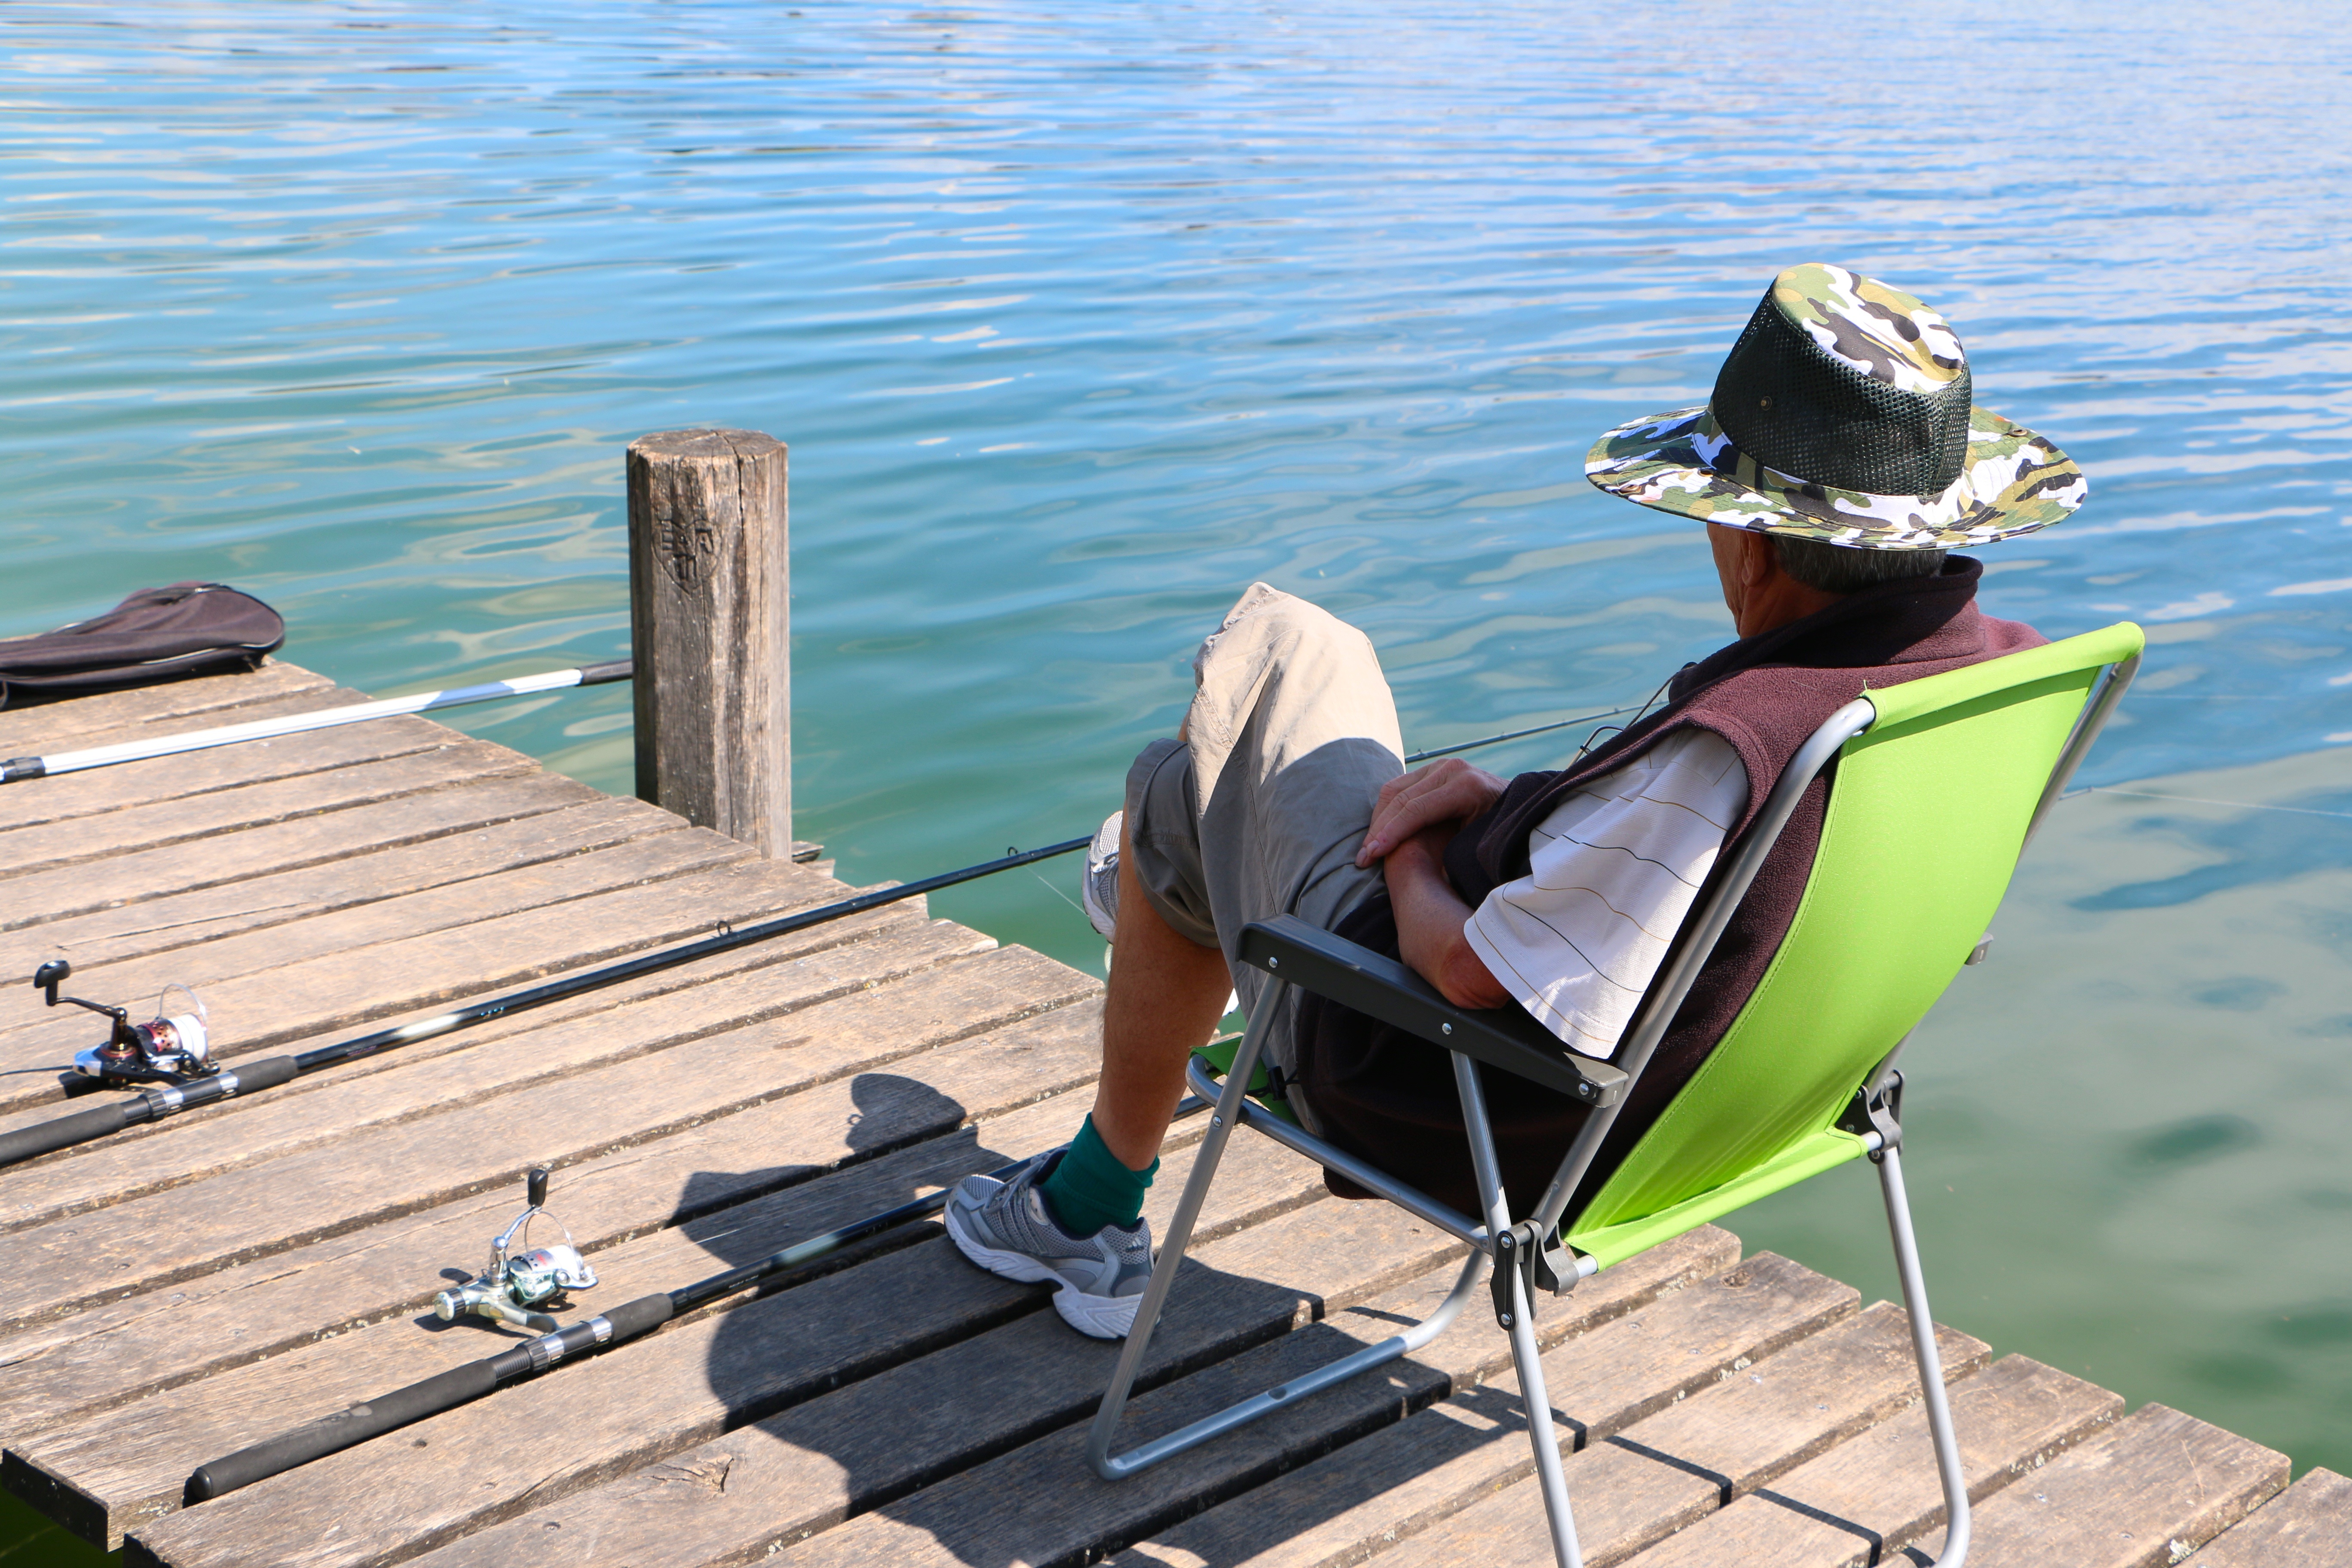
sea, boat, lake, pier, vacation, paddle, vehicle, sitting, leisure, boating, deck chair, fischer, recovery, watercraft rowing